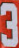
Number: 3